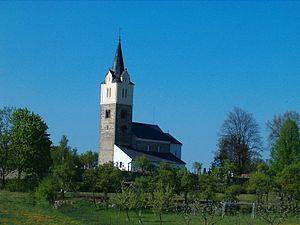
Obděnice est un hameau, partie de la commune de Petrovice, dans le district de Příbram, en République tchèque. Sa population s'élevait à 81 habitants en 2011.